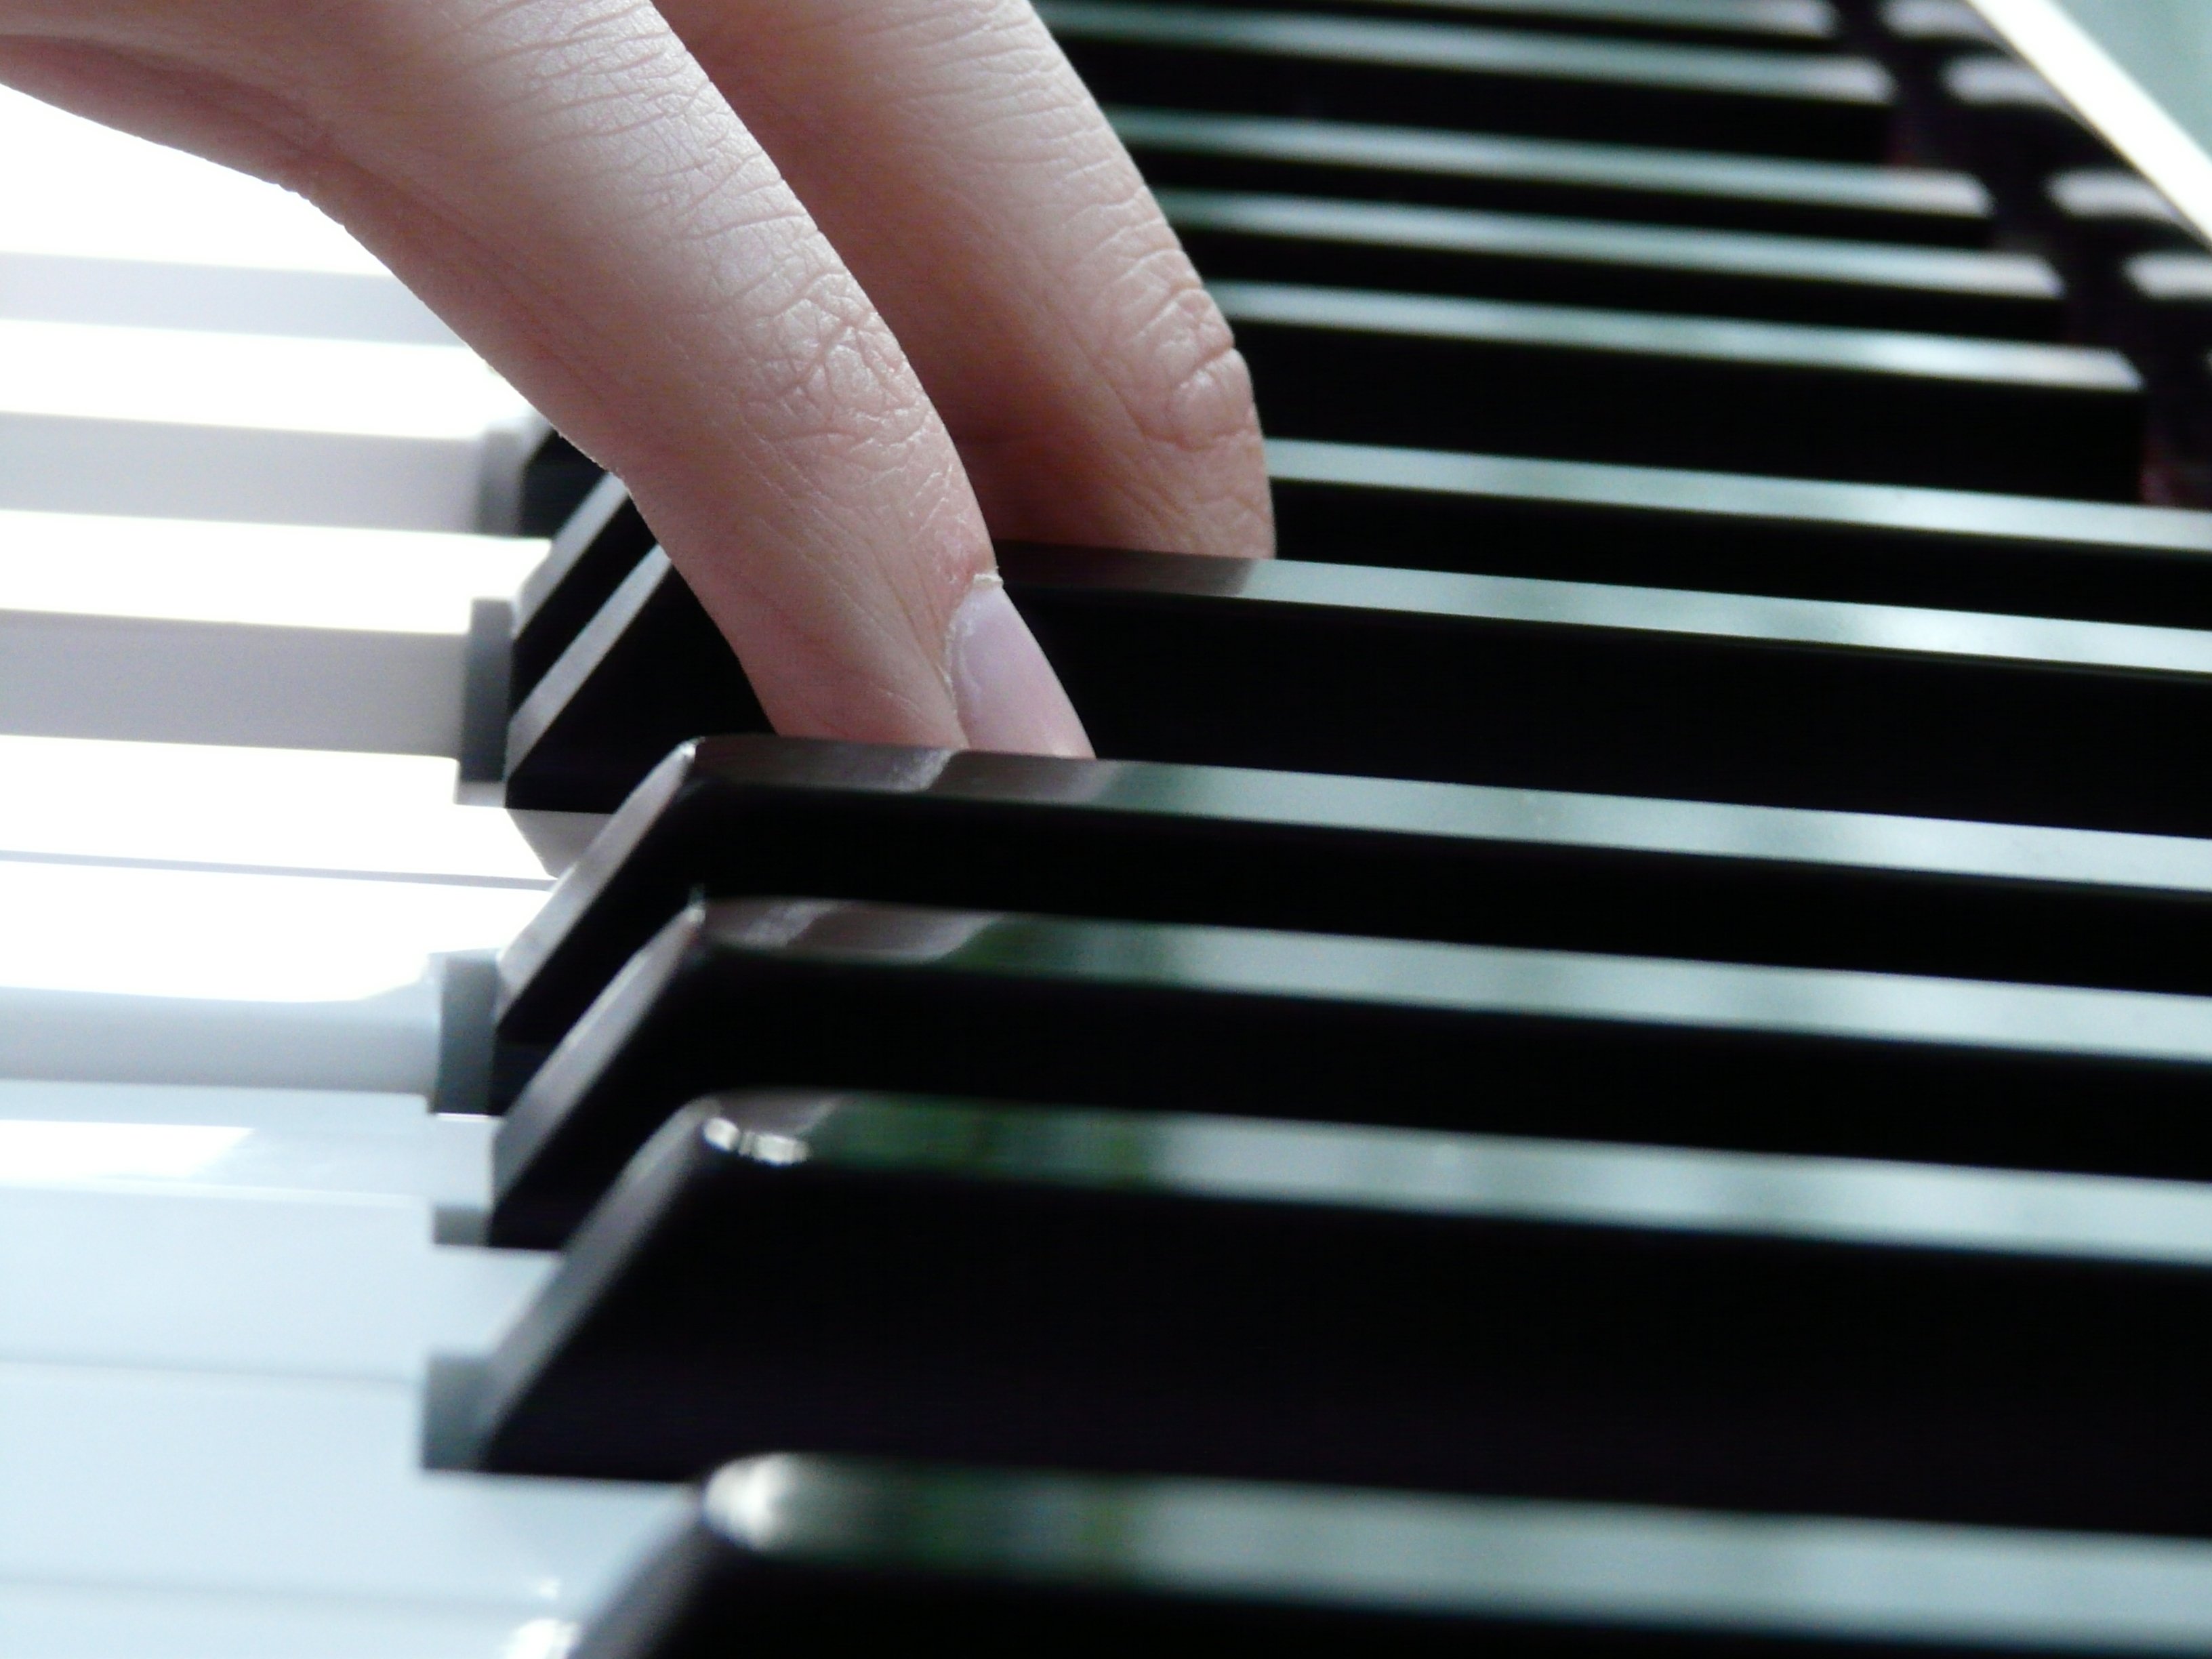
keyboard, technology, white, finger, piano, black, musical instrument, close up, pianist, play piano, computer keyboard, piano keyboard, piano keys, string instrument, digital piano, electronic device, musical keyboard, computer component, electronic instrument, electric piano